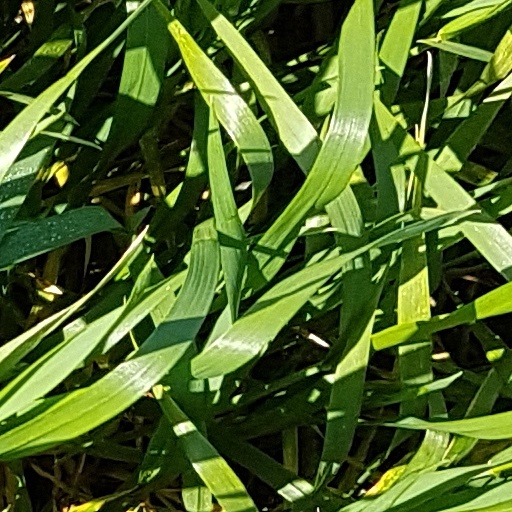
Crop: wheat